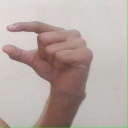
अक्षर: ग